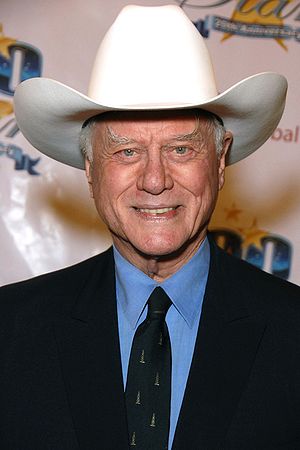
Larry Hagman
Larry Martin Hagman var en amerikansk skuespiller, filmproducer og filminstruktør, især berømt for sin rolle som den skurkagtige J.R. Ewing i tv-serien Dallas. Hagmans mor er legendariske Mary Martin, som huskes især for Peter Pan.